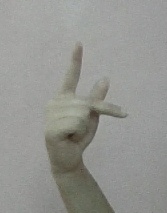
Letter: dha